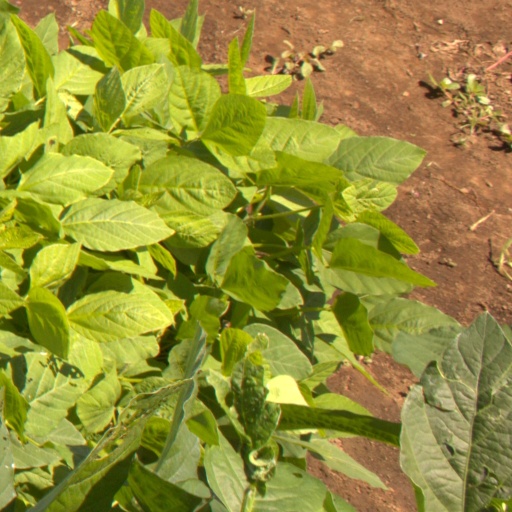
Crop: soybean